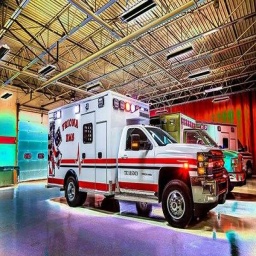
Label: ambulance